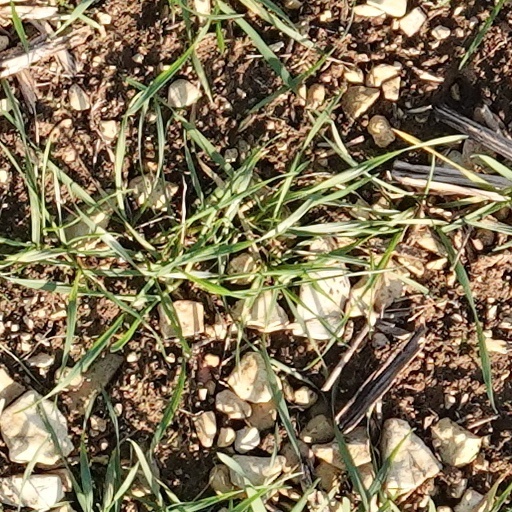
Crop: wheat